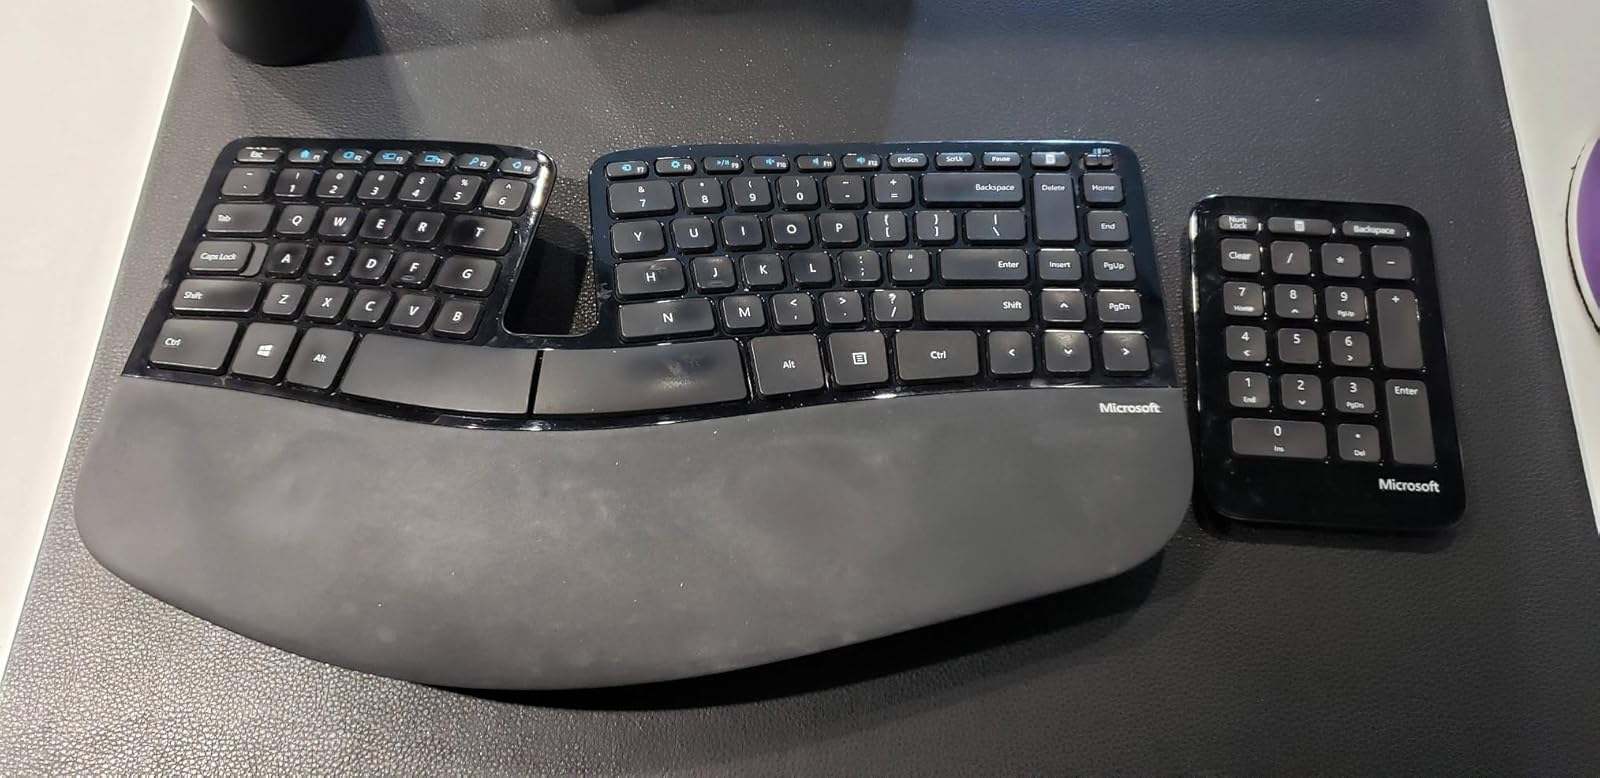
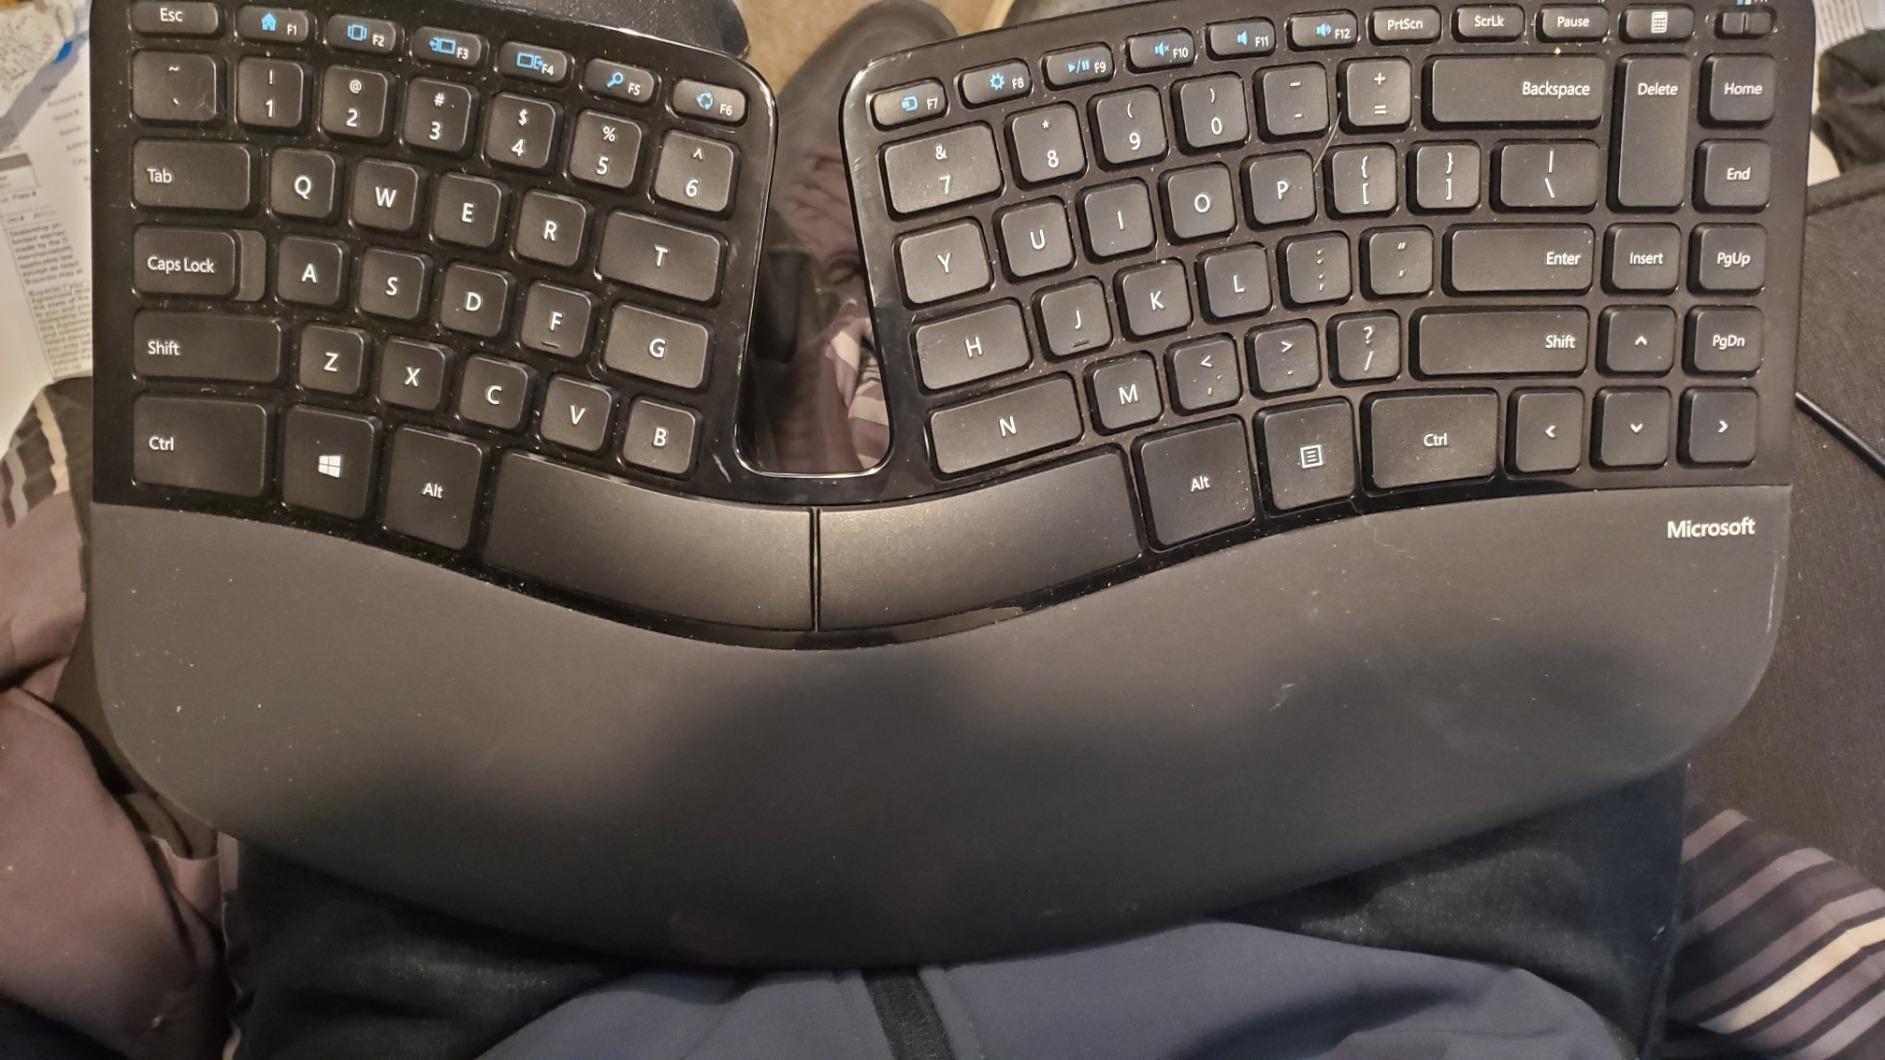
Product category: keyboard
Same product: yes